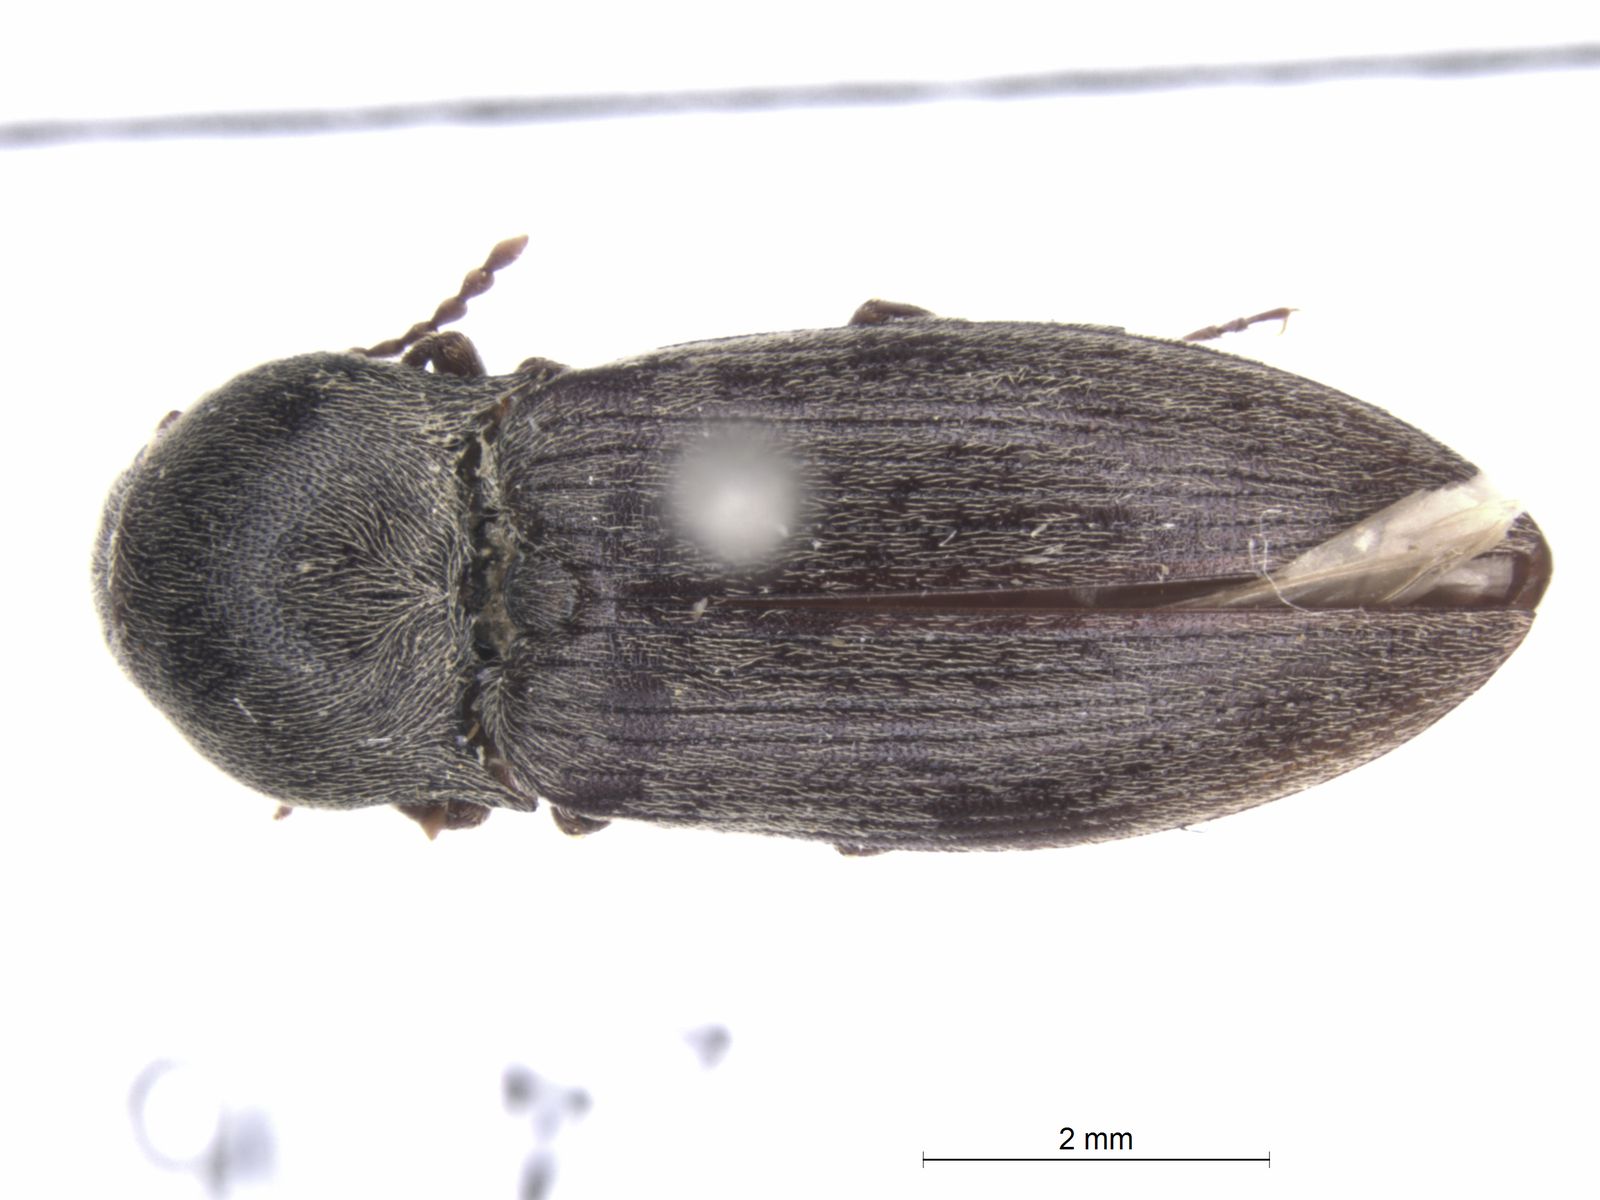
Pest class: clickbeetles_wireworms